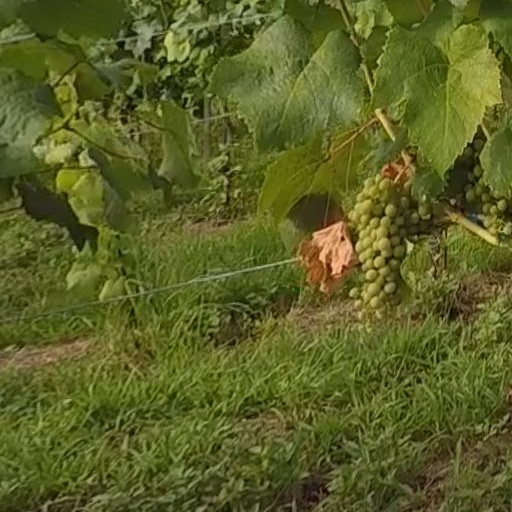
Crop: grape